Religion in Houston

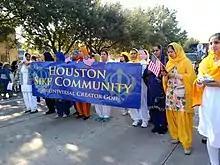
Houston Sikh Community at the 2016 Martin Luther King Day parade in Midtown Houston

Sikh people originally held religious services in private residences. In 1972, the Sikh Center of the Gulf Coast Area, the first dedicated Sikh center of worship, was established by Kanwaljeet Singh and other Sikhs. In 2012, the Sikh National Center stated that the city of Houston had 7,000 to 10,000 Sikhs. By 2016, the figure of Sikhs was similar and there were seven gurdwaras. , the majority of the city's Sikhs originate from the portion of Punjab in India.